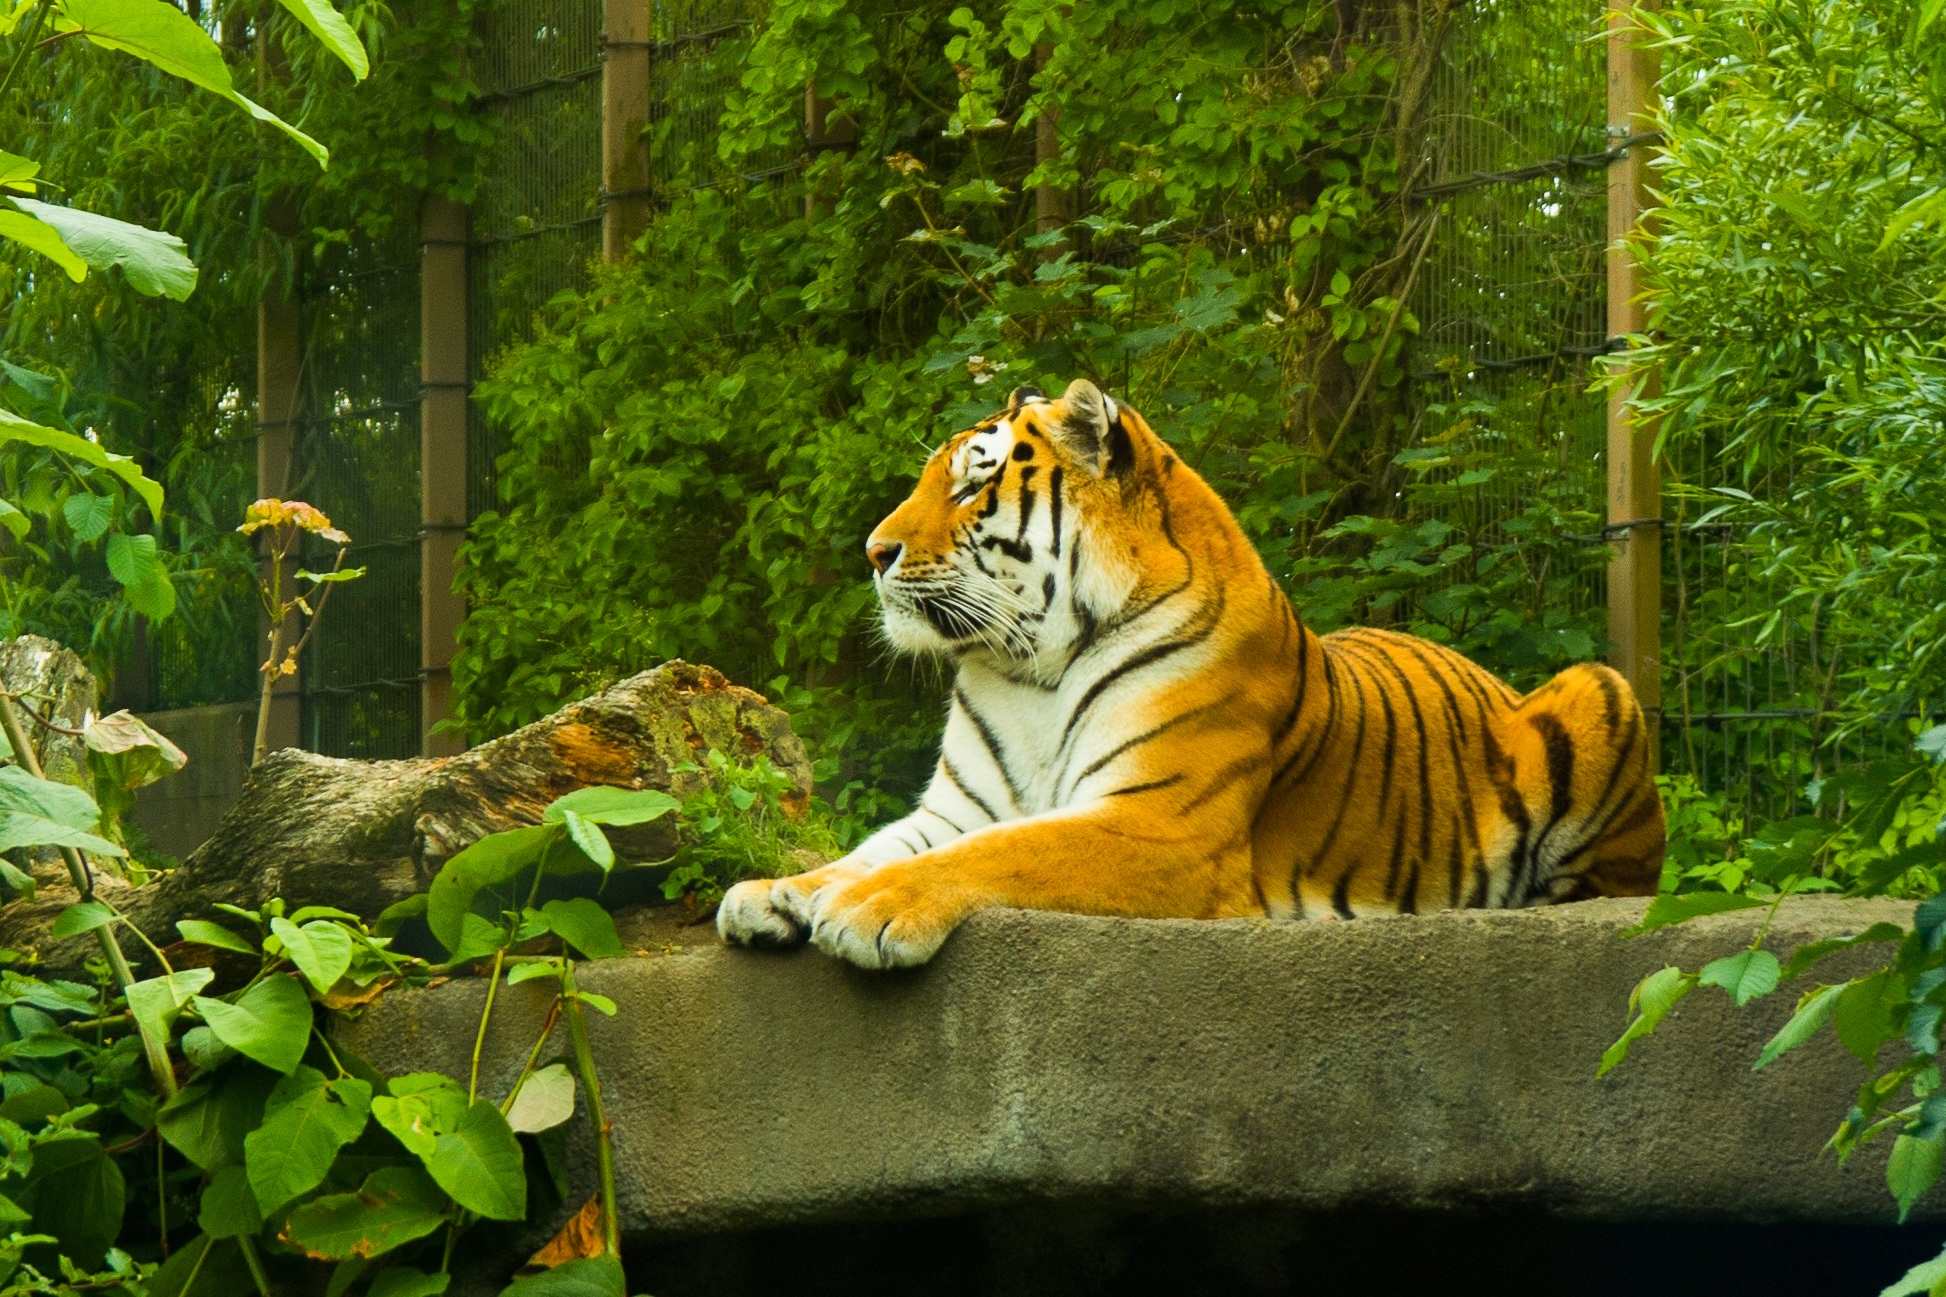
recreation, wildlife, zoo, jungle, fauna, tiger, korkeasaari, big cats, amur tiger, cat like mammal